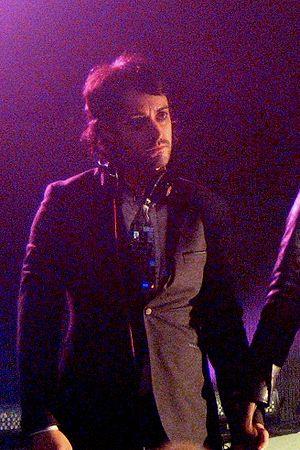
Space Cowboy, de son vrai nom Nick Dresti, né le 5 mars 1975 à Nogent-sur-Seine, est un producteur de musique. Il est le protégé de Norman Cook.